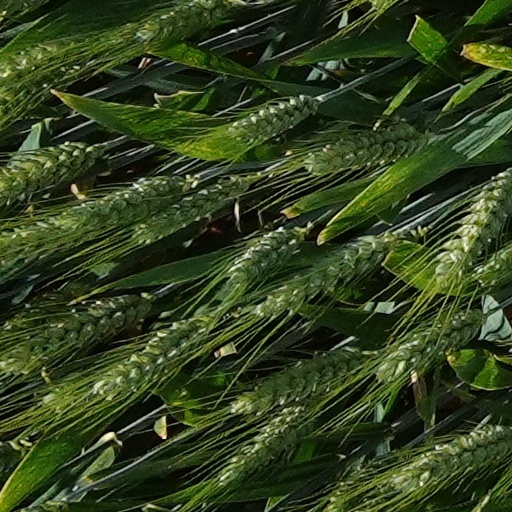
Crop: wheat